International Society for Krishna Consciousness

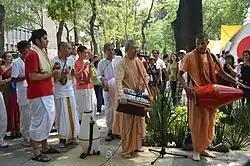
Hare Krishna musicians in Mexico City

After years of discussion and reforms, a general consensus emerged to accept women as leaders and initiators in ISKCON. In 1998, Malati Devi Dasi became the first woman appointed to the GBC. The second woman, Dina Sharana, was selected in 2009.